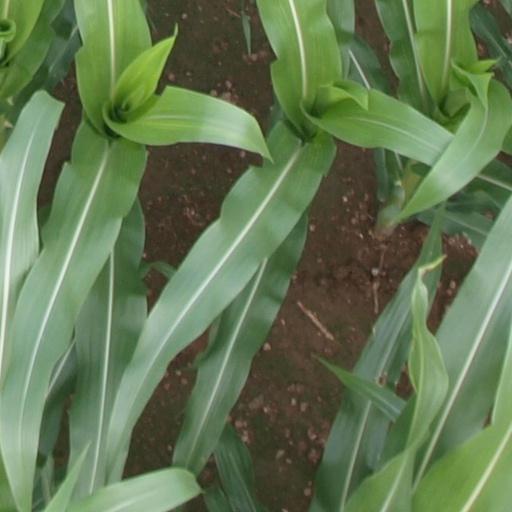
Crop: maize; corn